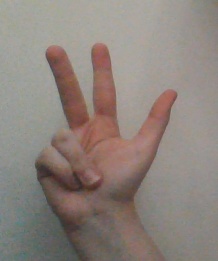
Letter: al